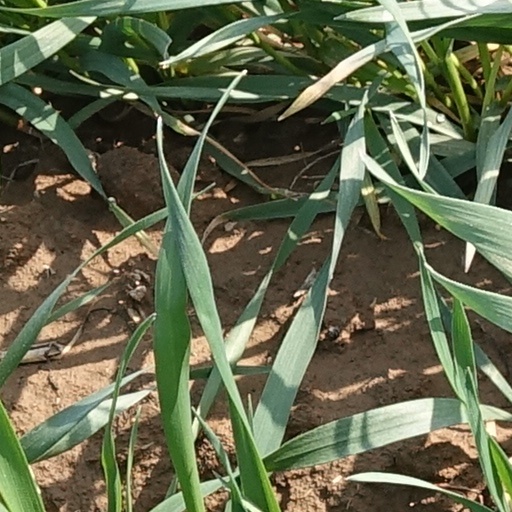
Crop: wheat